Kasbah of Le Kef

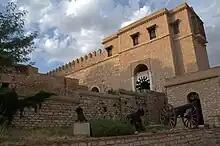
Kasbah of Le Kef

Kasbah of Le Kef is a kasbah fortification in the city of El Kef, Tunisia. The kasbah was constructed in 1600 during the Ottoman rule of the local tribes and borders, as one of the many forts established for the monitoring of the local area. It played a major role in the defense of the city as well as administration which was conducted from the fort.